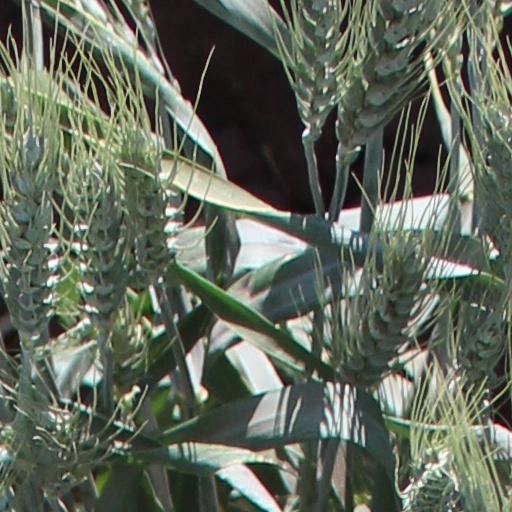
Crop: wheat